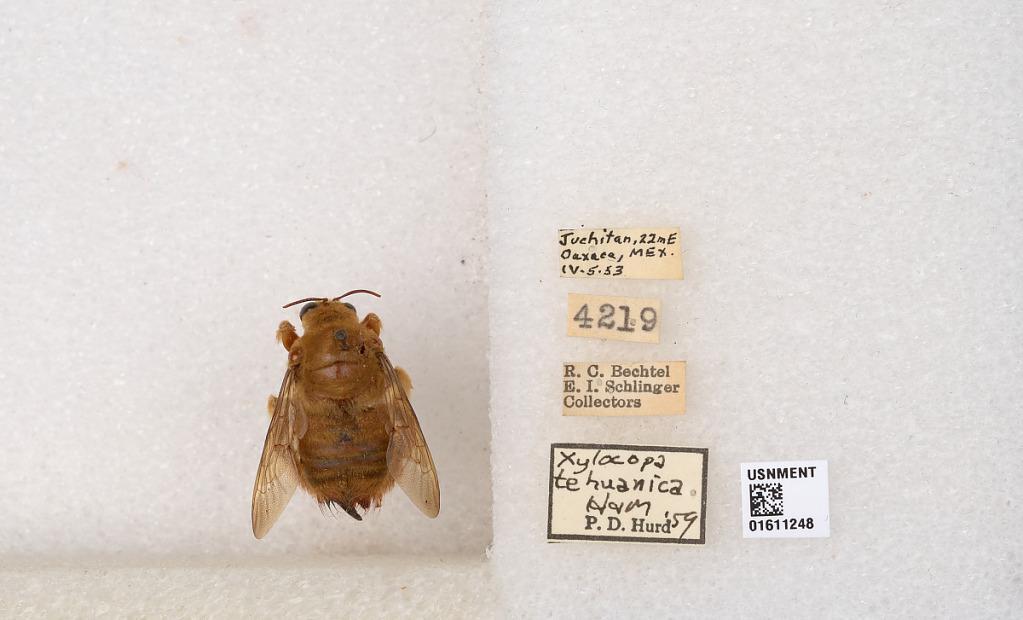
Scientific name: Xylocopa
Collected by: H. Bassler
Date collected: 1953-4-5
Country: Mexico
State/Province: Guerrero
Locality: Yuchitan, 22 m E Oaxaca
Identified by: Hurd, P. D.